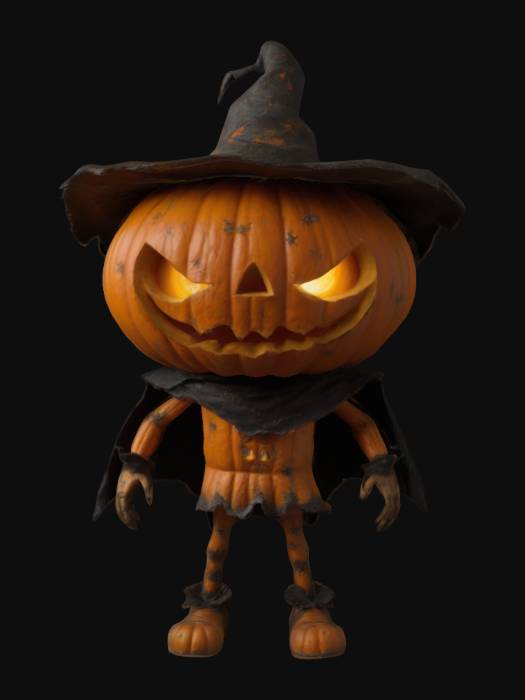
미적 점수 (1~10점): 5